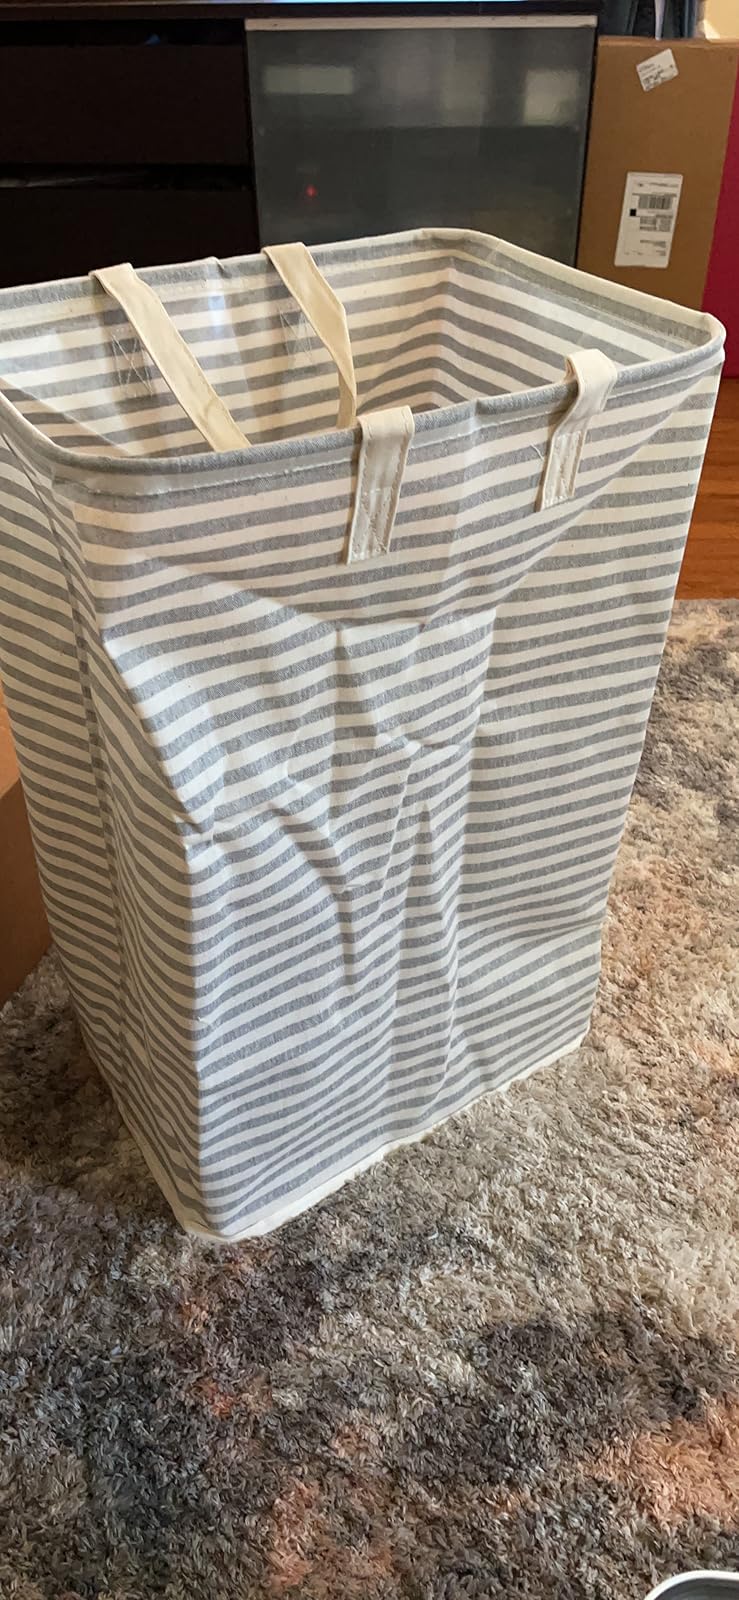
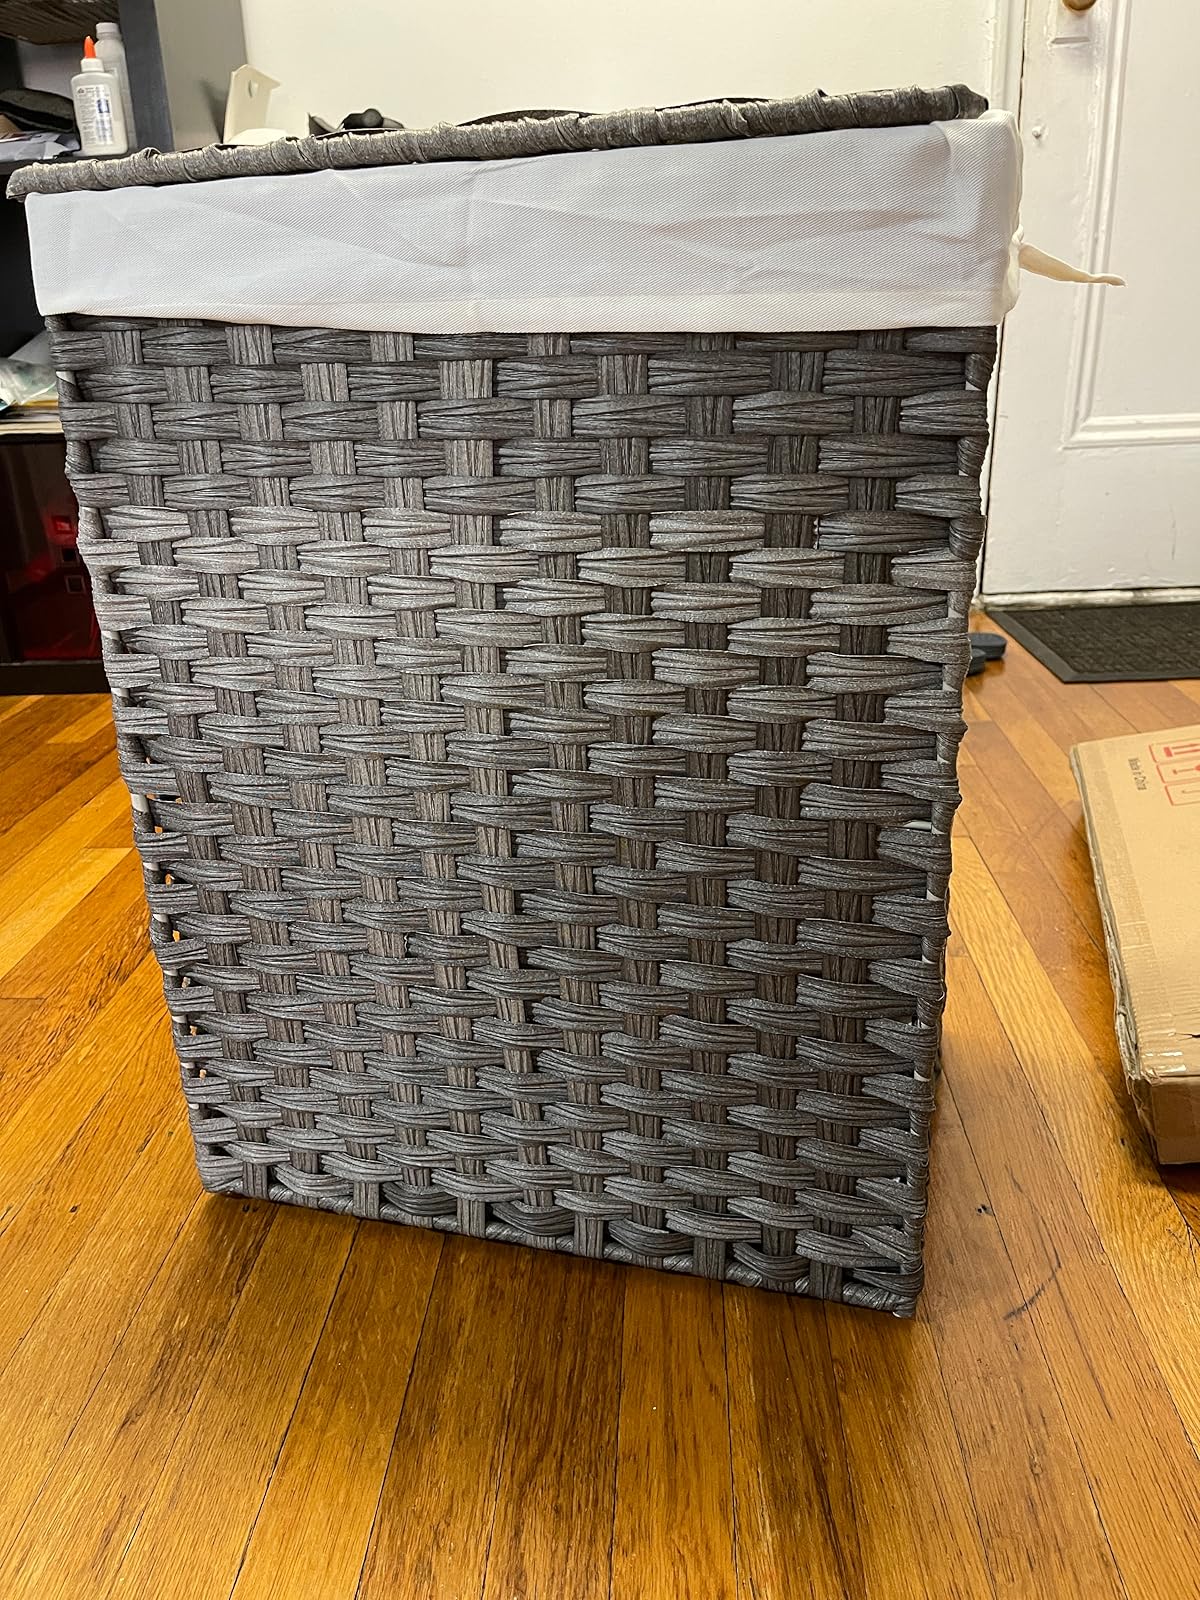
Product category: items_hamper
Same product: no